Microscope

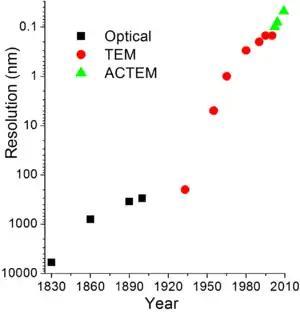
Evolution of spatial resolution achieved with optical, transmission (TEM) and aberration-corrected electron microscopes (ACTEM)

The most recent developments in light microscope largely centre on the rise of fluorescence microscopy in biology. During the last decades of the 20th century, particularly in the post-genomic era, many techniques for fluorescent staining of cellular structures were developed. The main groups of techniques involve targeted chemical staining of particular cell structures, for example, the chemical compound DAPI to label DNA, use of antibodies conjugated to fluorescent reporters, see